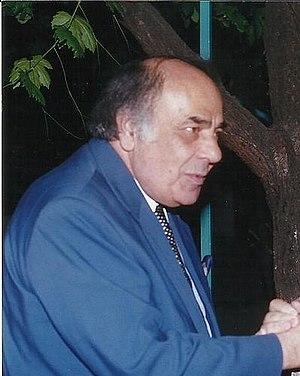
Mansour Rahbani est un poète, philosophe, compositeur et producteur libanais. Il était le beau-frère de la grande chanteuse Fairuz, et le frère d'Assy Rahbani.